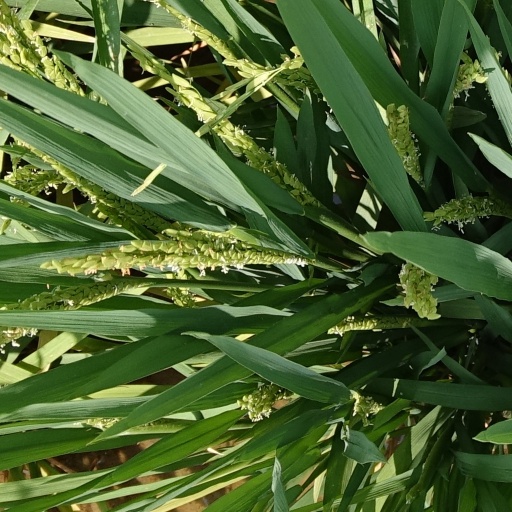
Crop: rice